United States women's national goalball team

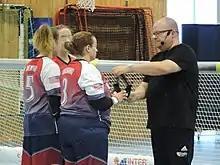
United States women's goalball team. Goalball World Championships, Malmö, Sweden (June 2018).

The team competed in the 2018 World Championships from 3 to 8 June 2018, at the Baltiska Hallen, Malmö, Sweden. They placed third of six in Pool D, lost to Turkey 2:12 in the quarter-finals, and placed sixth in final standings.